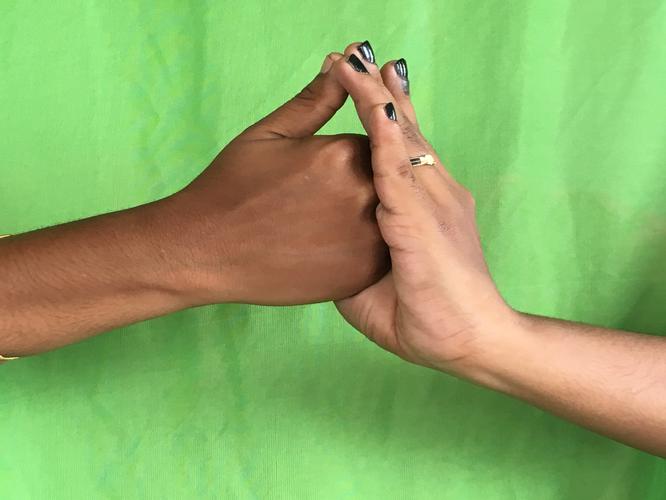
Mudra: Shanka
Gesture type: double_hand